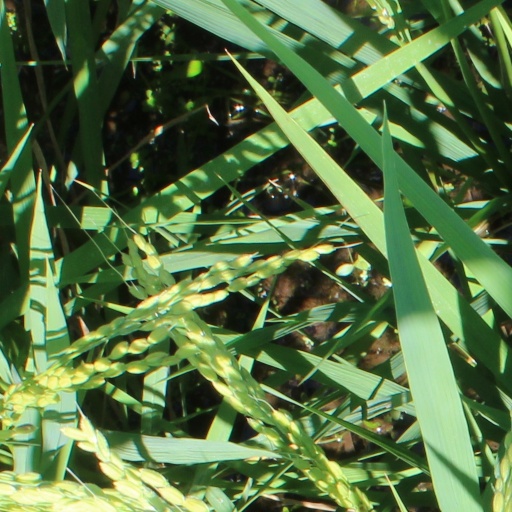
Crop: rice